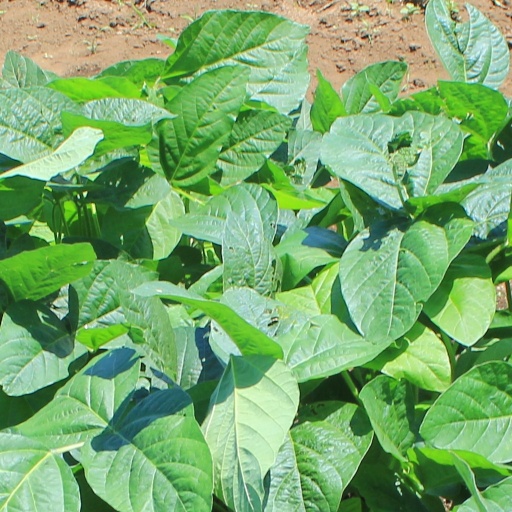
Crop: soybean